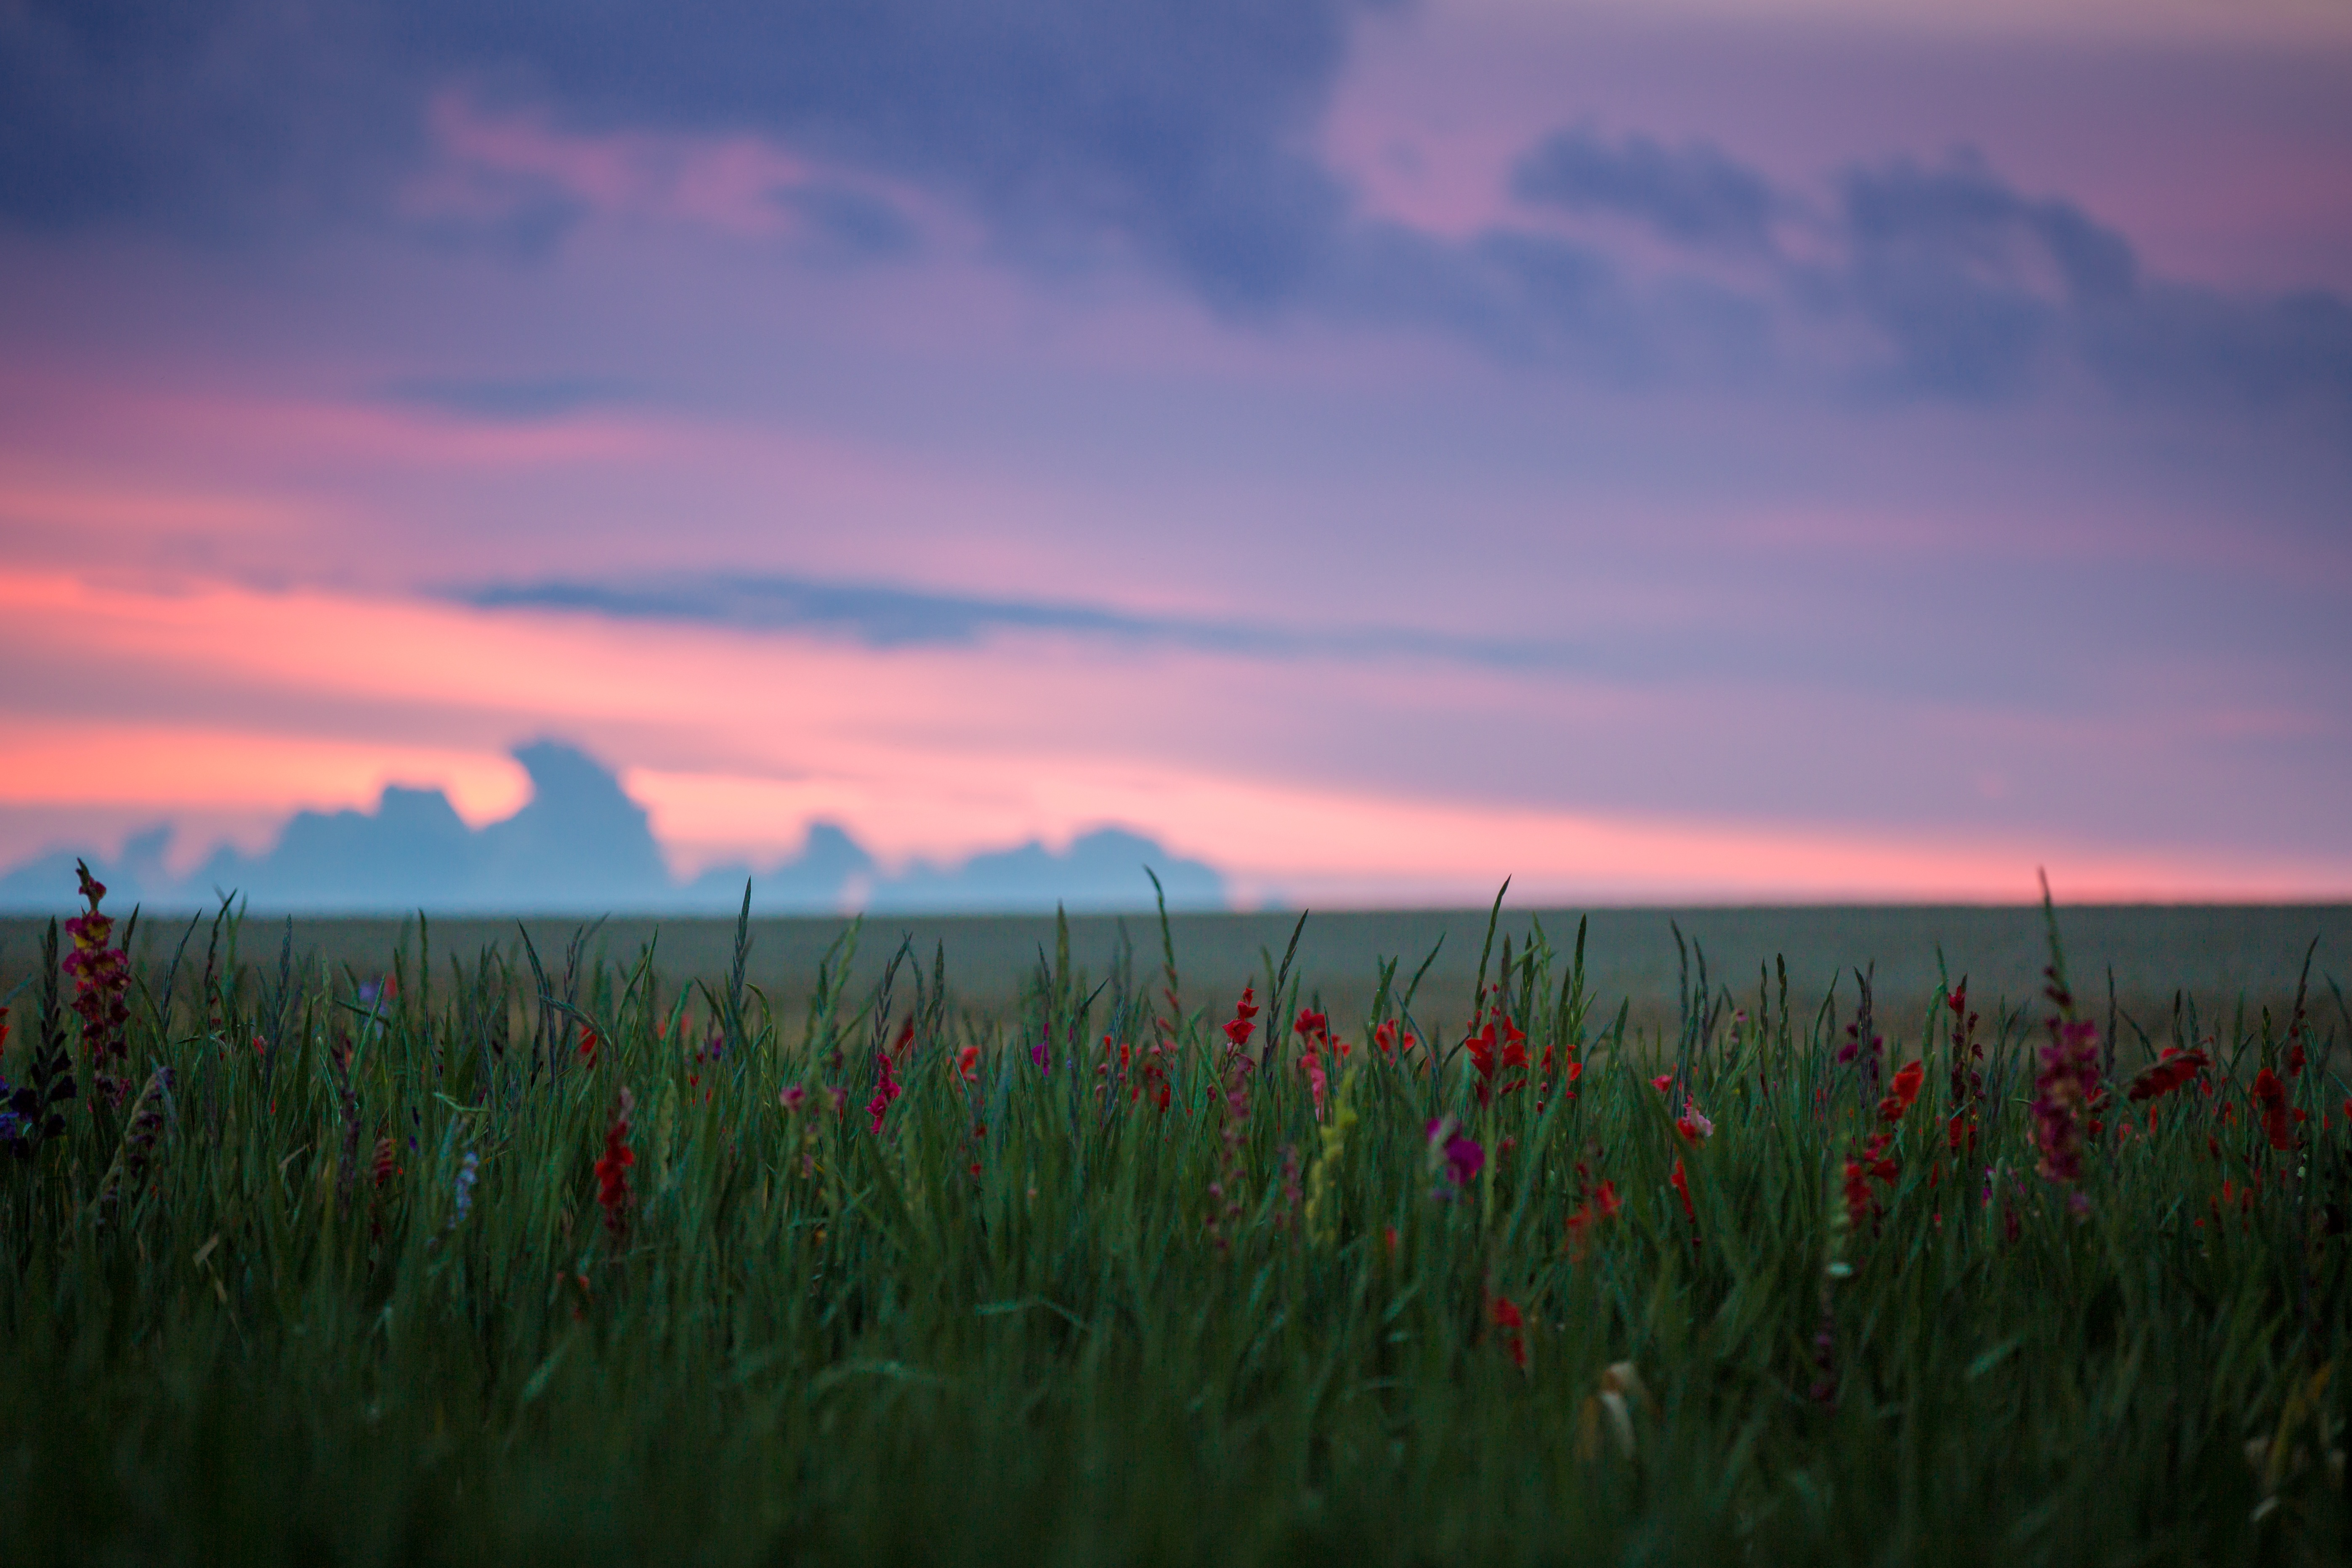
landscape, sea, nature, grass, horizon, blossom, light, cloud, plant, sky, sun, sunrise, sunset, field, meadow, prairie, sunlight, morning, hill, flower, purple, bloom, dawn, summer, dusk, evening, agriculture, garden, wild flower, plain, grassland, habitat, afterglow, back light, steppe, rural area, meteorological phenomenon, natural environment, grass family